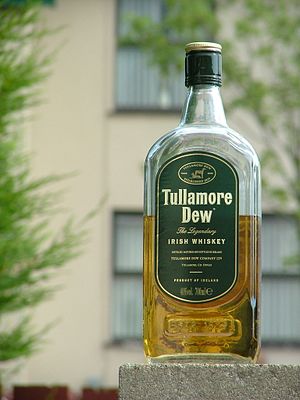
Tullamore Dew
En flaske Tullamore Dew.
Tullamore Dew er et mærke af blended irsk whiskey produceret af William Grant & Sons. Den blev først destilleret i byen Tullamore i County Offaly i 1829. Nu er produktionen flyttet. Den primære ingrediens til blandingen er fra New Midleton Distillery i County Cork og whiskey fra Jameson, Powers, Paddy og andre produkter fra Irish Distillers. Navnet er afledt af initialerne fra en tidligere direktør, Daniel E. Williams. Tidligere blev det ejet af den irske C&C Group, men blev solgt til William Grant & Sons i 2010.